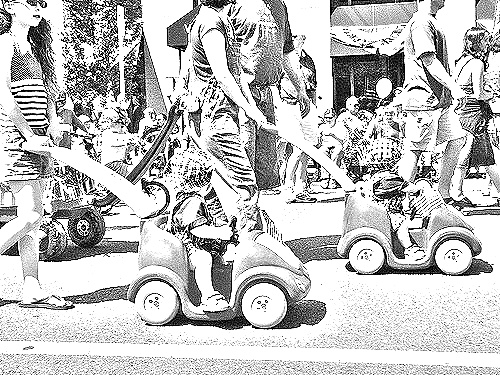
Portrait style: Sketch Portrait